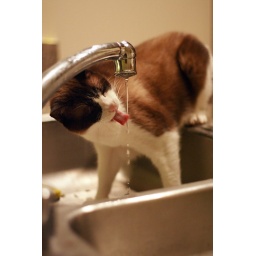
He loved to sit in the kitchen sink and drink tapwater from the faucet.